Celluloid

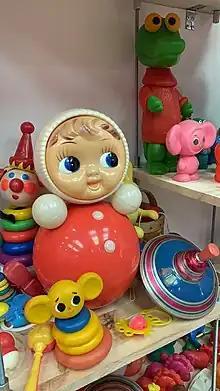
A late Soviet roly-poly toy from celluloid

Celluloid was useful for producing cheaper jewellery, jewellery boxes, hair accessories and many items that would earlier have been manufactured from ivory, horn or other expensive animal products. In these applications it was often referred to as "Ivorine" or "French Ivory", after a form of celluloid developed in France with grain lines in made to resemble ivory. It was also used for dressing table sets, dolls, picture frames, charms, hat pins, buttons, buckles, stringed instrument parts, accordions, fountain pens, cutlery handles and kitchen items. The main disadvantage the material had was that it was flammable. It was soon overtaken by Bakelite and Catalin. Soviet roly-poly dolls were made from celluloid on smokeless powder plants until 1996, and table tennis balls – until 2014. "Parker Brothers... made some versions out of hollow Celluloid--which, because of its 'frictionless' properties, spun even faster than steel."